Prentis Building and DeRoy Auditorium Complex

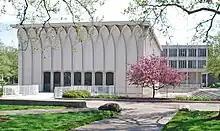
DeRoy Auditorium, with Prentis Hall in the background, showing moat around building.

In August 1955, Wayne State University hired architect Minoru Yamasaki to design the McGregor Memorial Conference Center. The commission came after Yamasaki's long convalescence and subsequent trip to Japan, and was his first opportunity to put into practice his re-envisionment of architecture. In 1957, Wayne State hired Yamasaki's firm to develop a master plan for the University's urban campus.